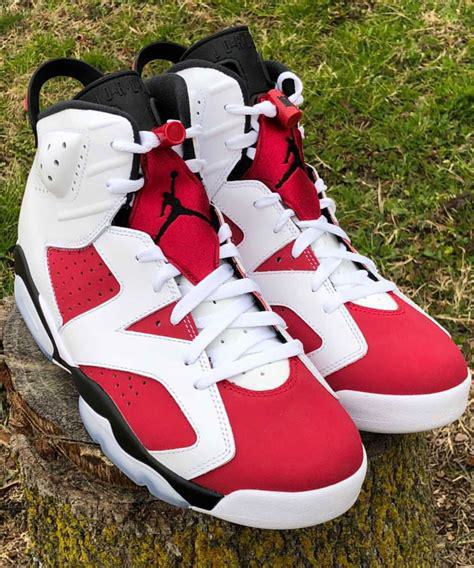
Brand: Jordan
Model: 6 Retro